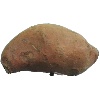
Label: potato_sweet